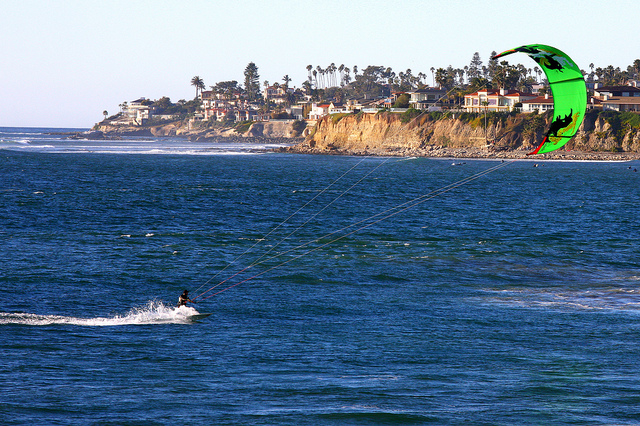
THERE IS A  PERSON ON A BOAT IN THE WATER